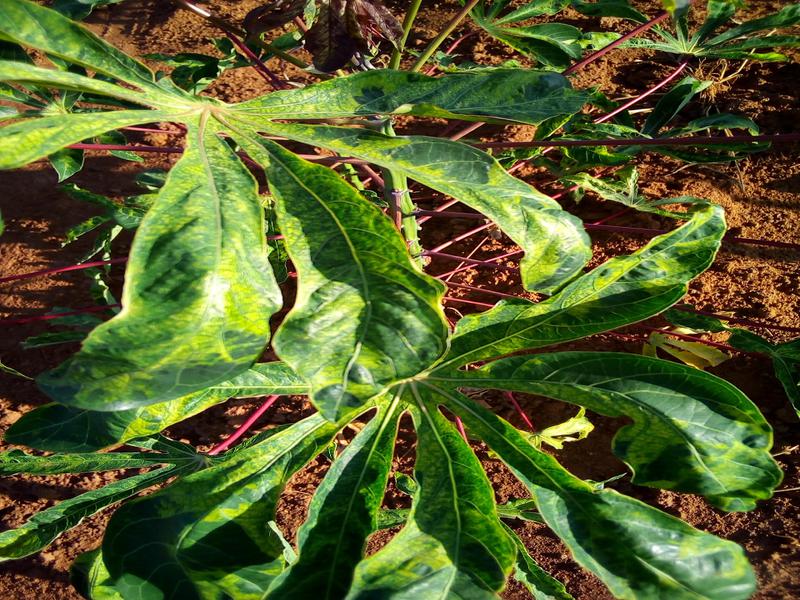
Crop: cassava
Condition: mosaic_disease